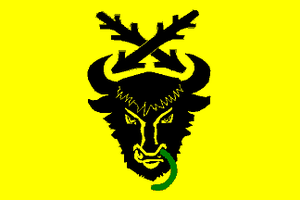
Bohdalov est un bourg du district de Žďár nad Sázavou, dans la région de Vysočina, en République tchèque. Sa population s'élevait à 1 151 habitants en 2019.